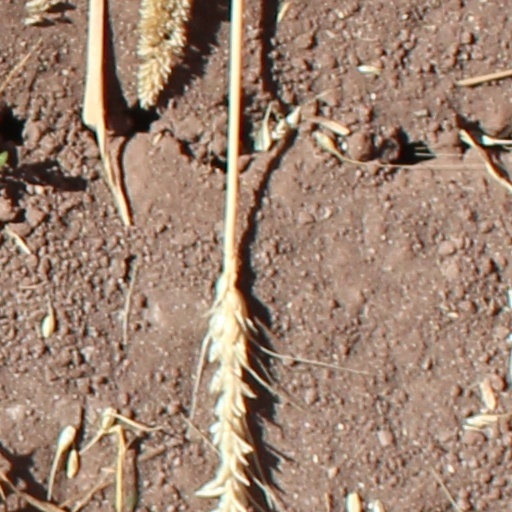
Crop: wheat